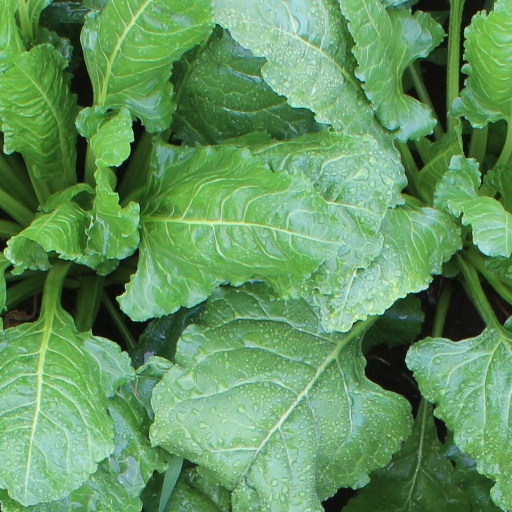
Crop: sugar beet